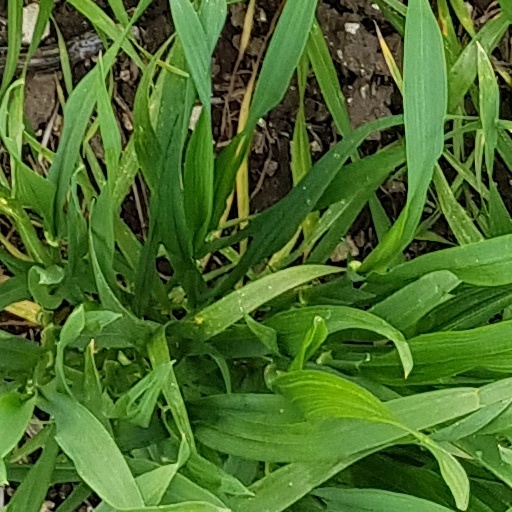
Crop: wheat